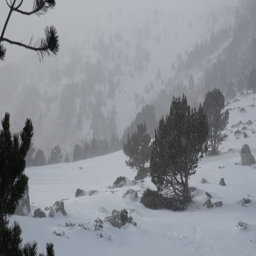
falling snow in a winter park with snow covered trees white cover on mountain wild top high winds and frozen rivers 4k snowfall christmas misty scene